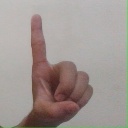
अक्षर: ड